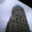
Label: skyscraper